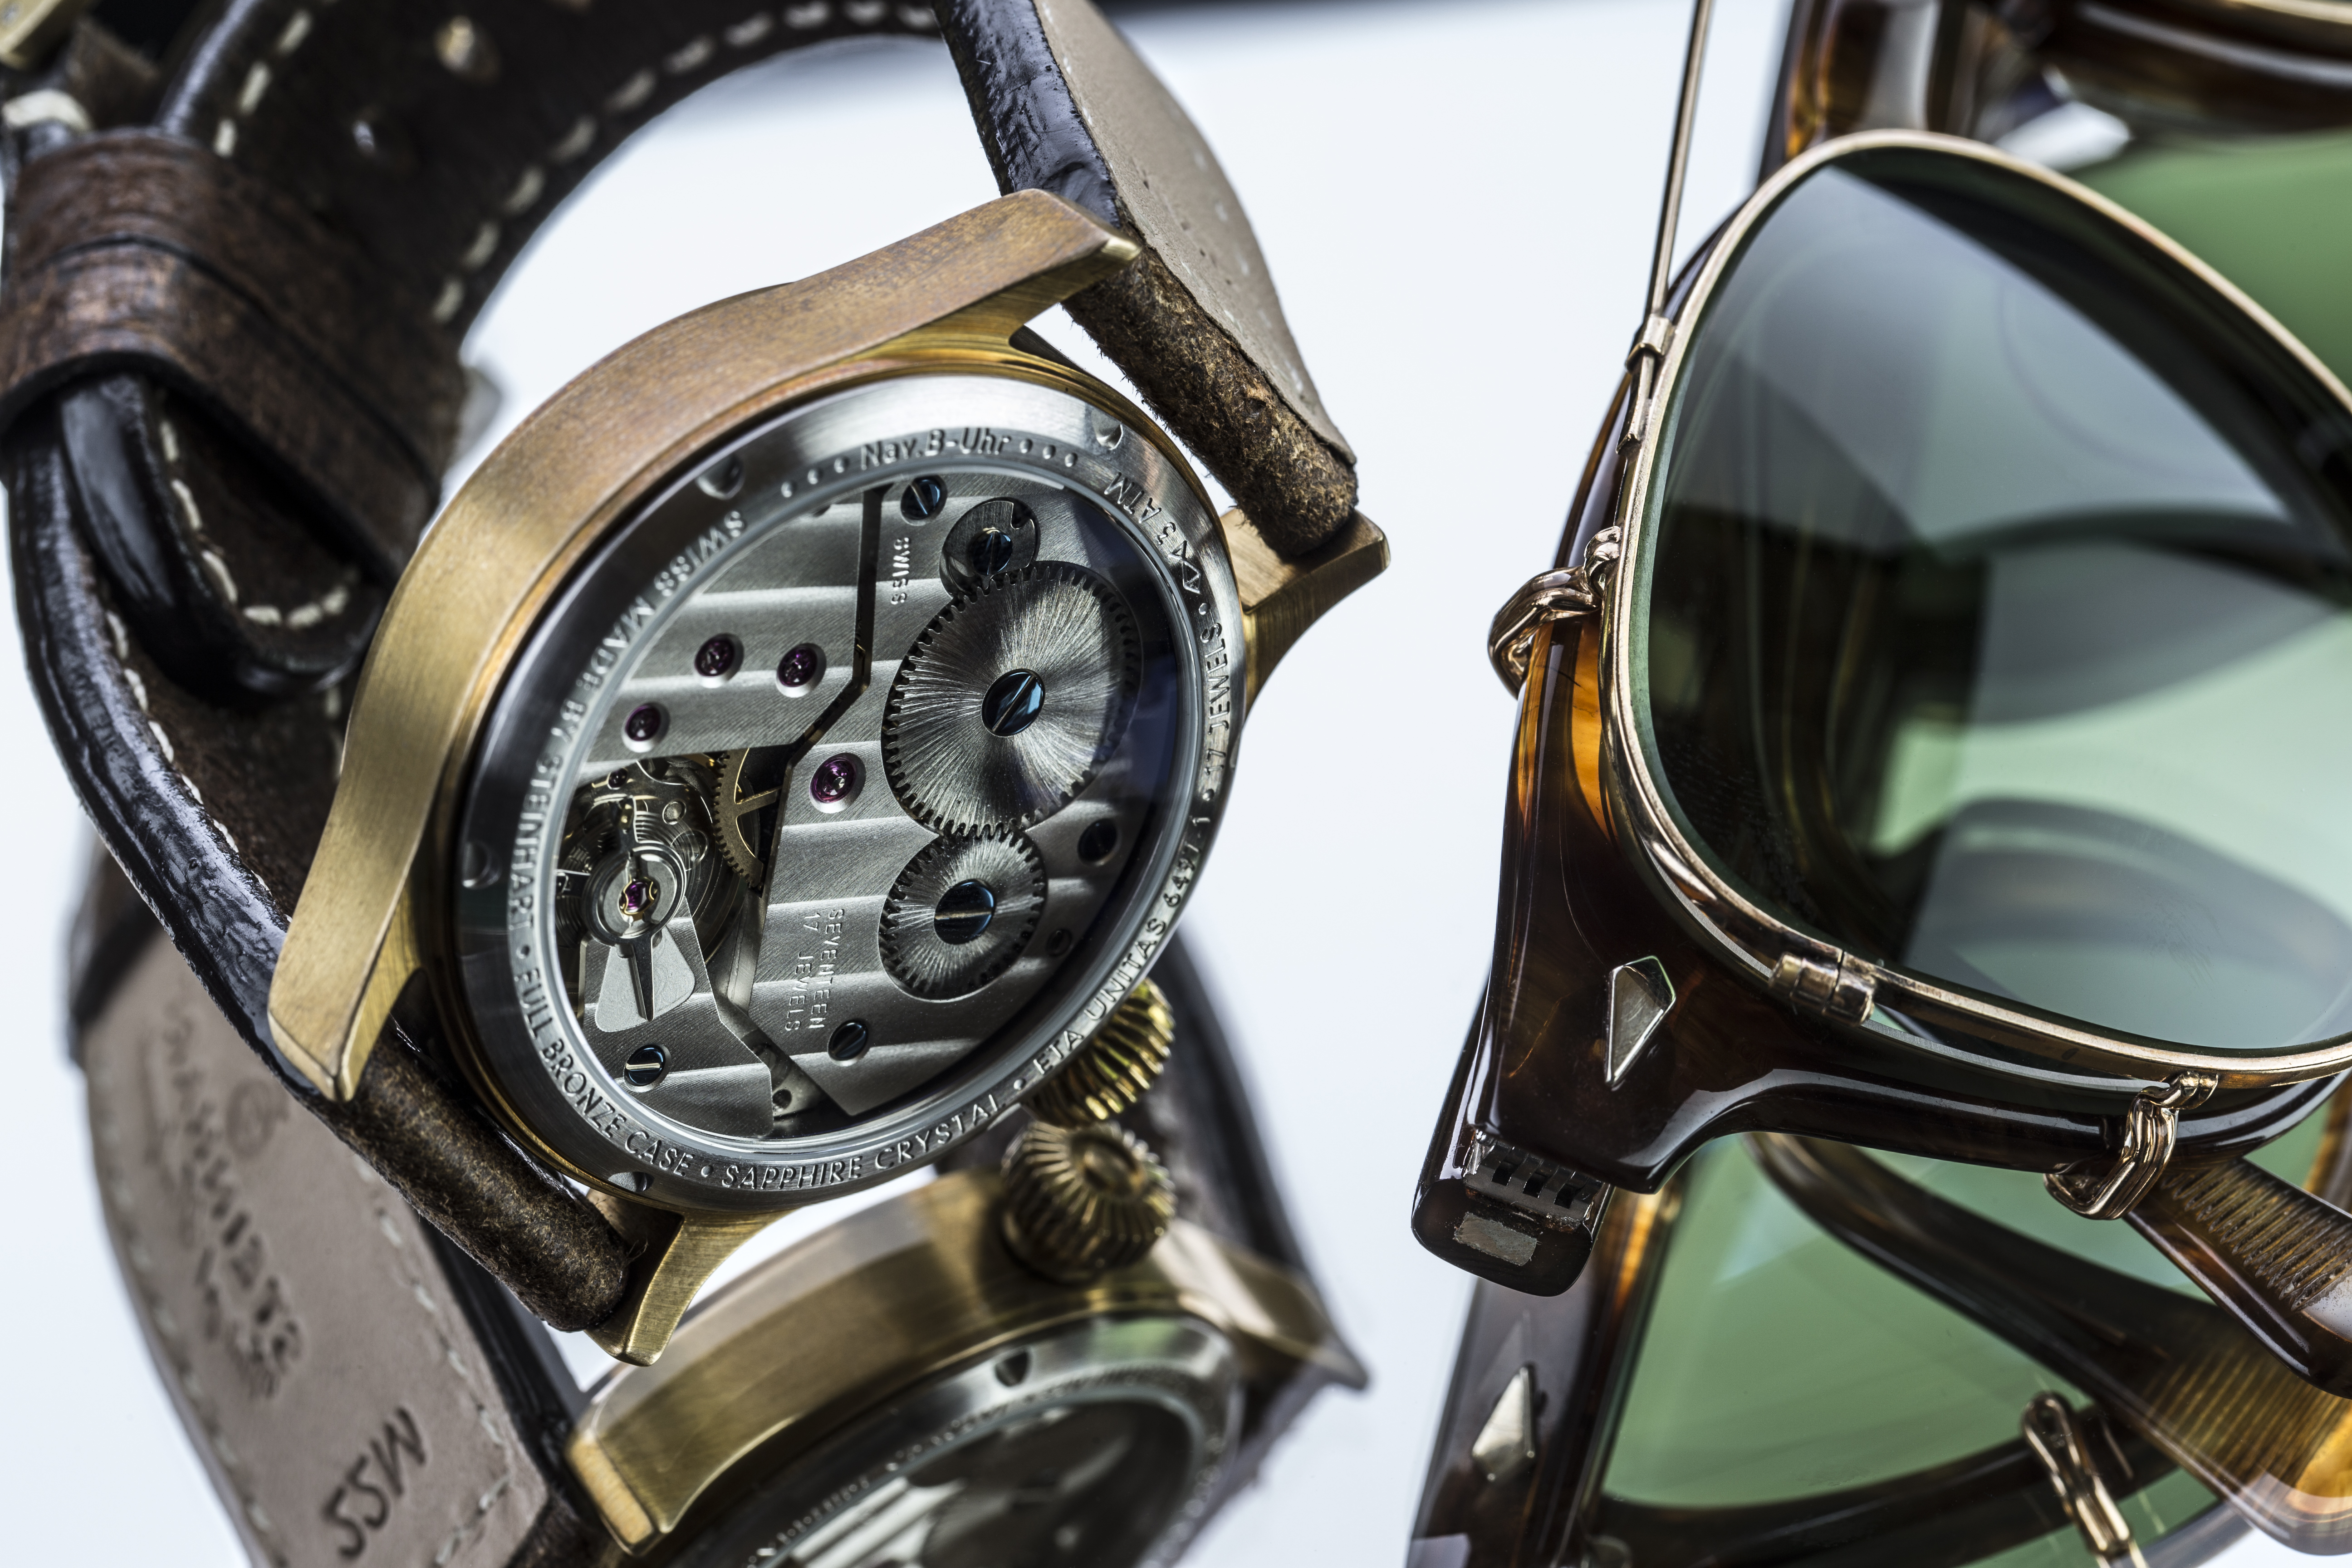
horology, timepiece, pilot watch, time, wrist watch, watch, eyewear, metal, product design, strap, product, wheel